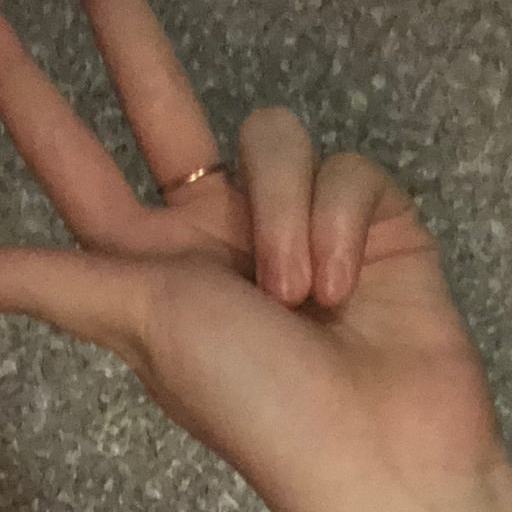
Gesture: three2